Out in the Silence

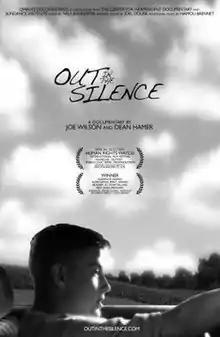

Out in the Silence is a 2009 documentary film directed by Joe Wilson and Dean Hamer. It chronicles the chain of events that occur when the severe bullying of a gay teenager draws Wilson and his partner back to the conservative rural community of Oil City, Pennsylvania, where their own same-sex wedding announcement had previously ignited a controversy. The film focuses on the widely varying, emotional reactions of the town's residents including the teenager and his mother, the head of the local chapter of the American Family Association, and an evangelical pastor and his wife.